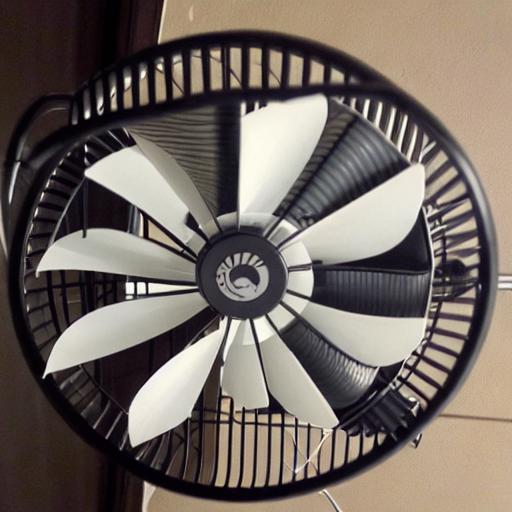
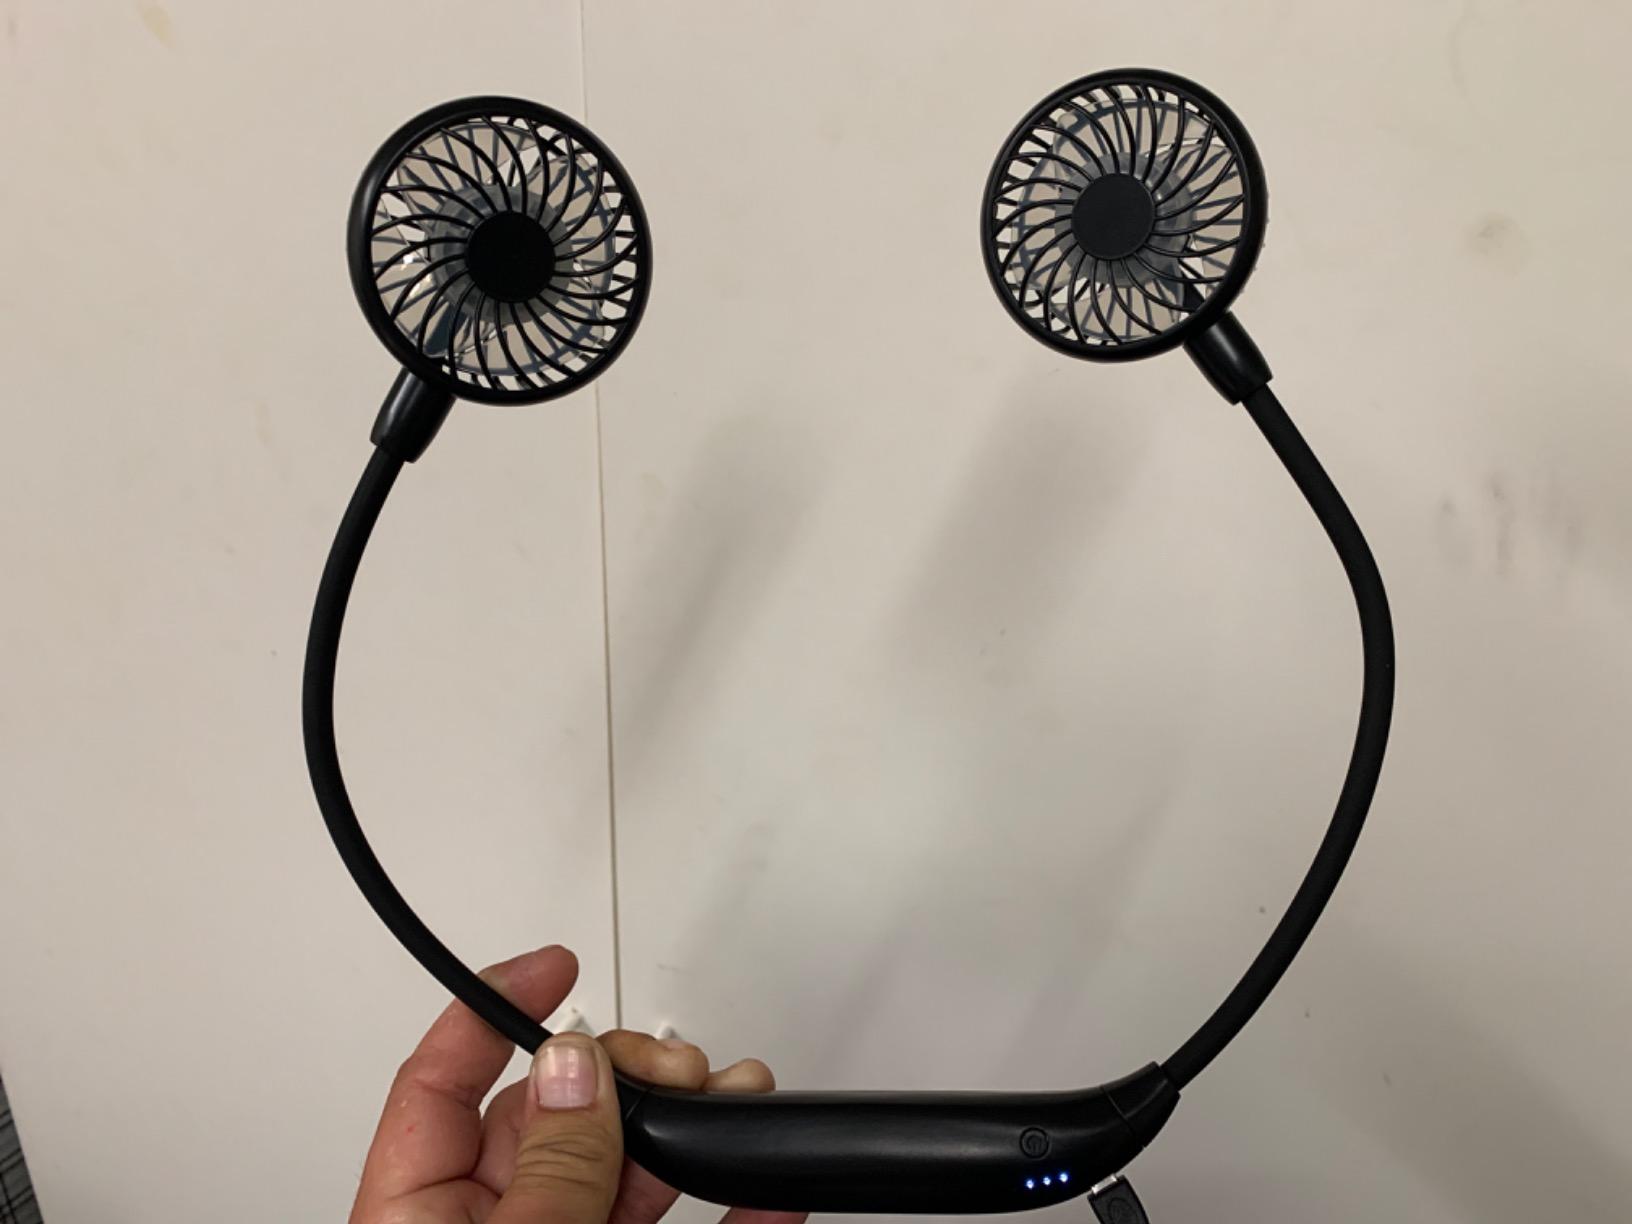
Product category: fan
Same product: no